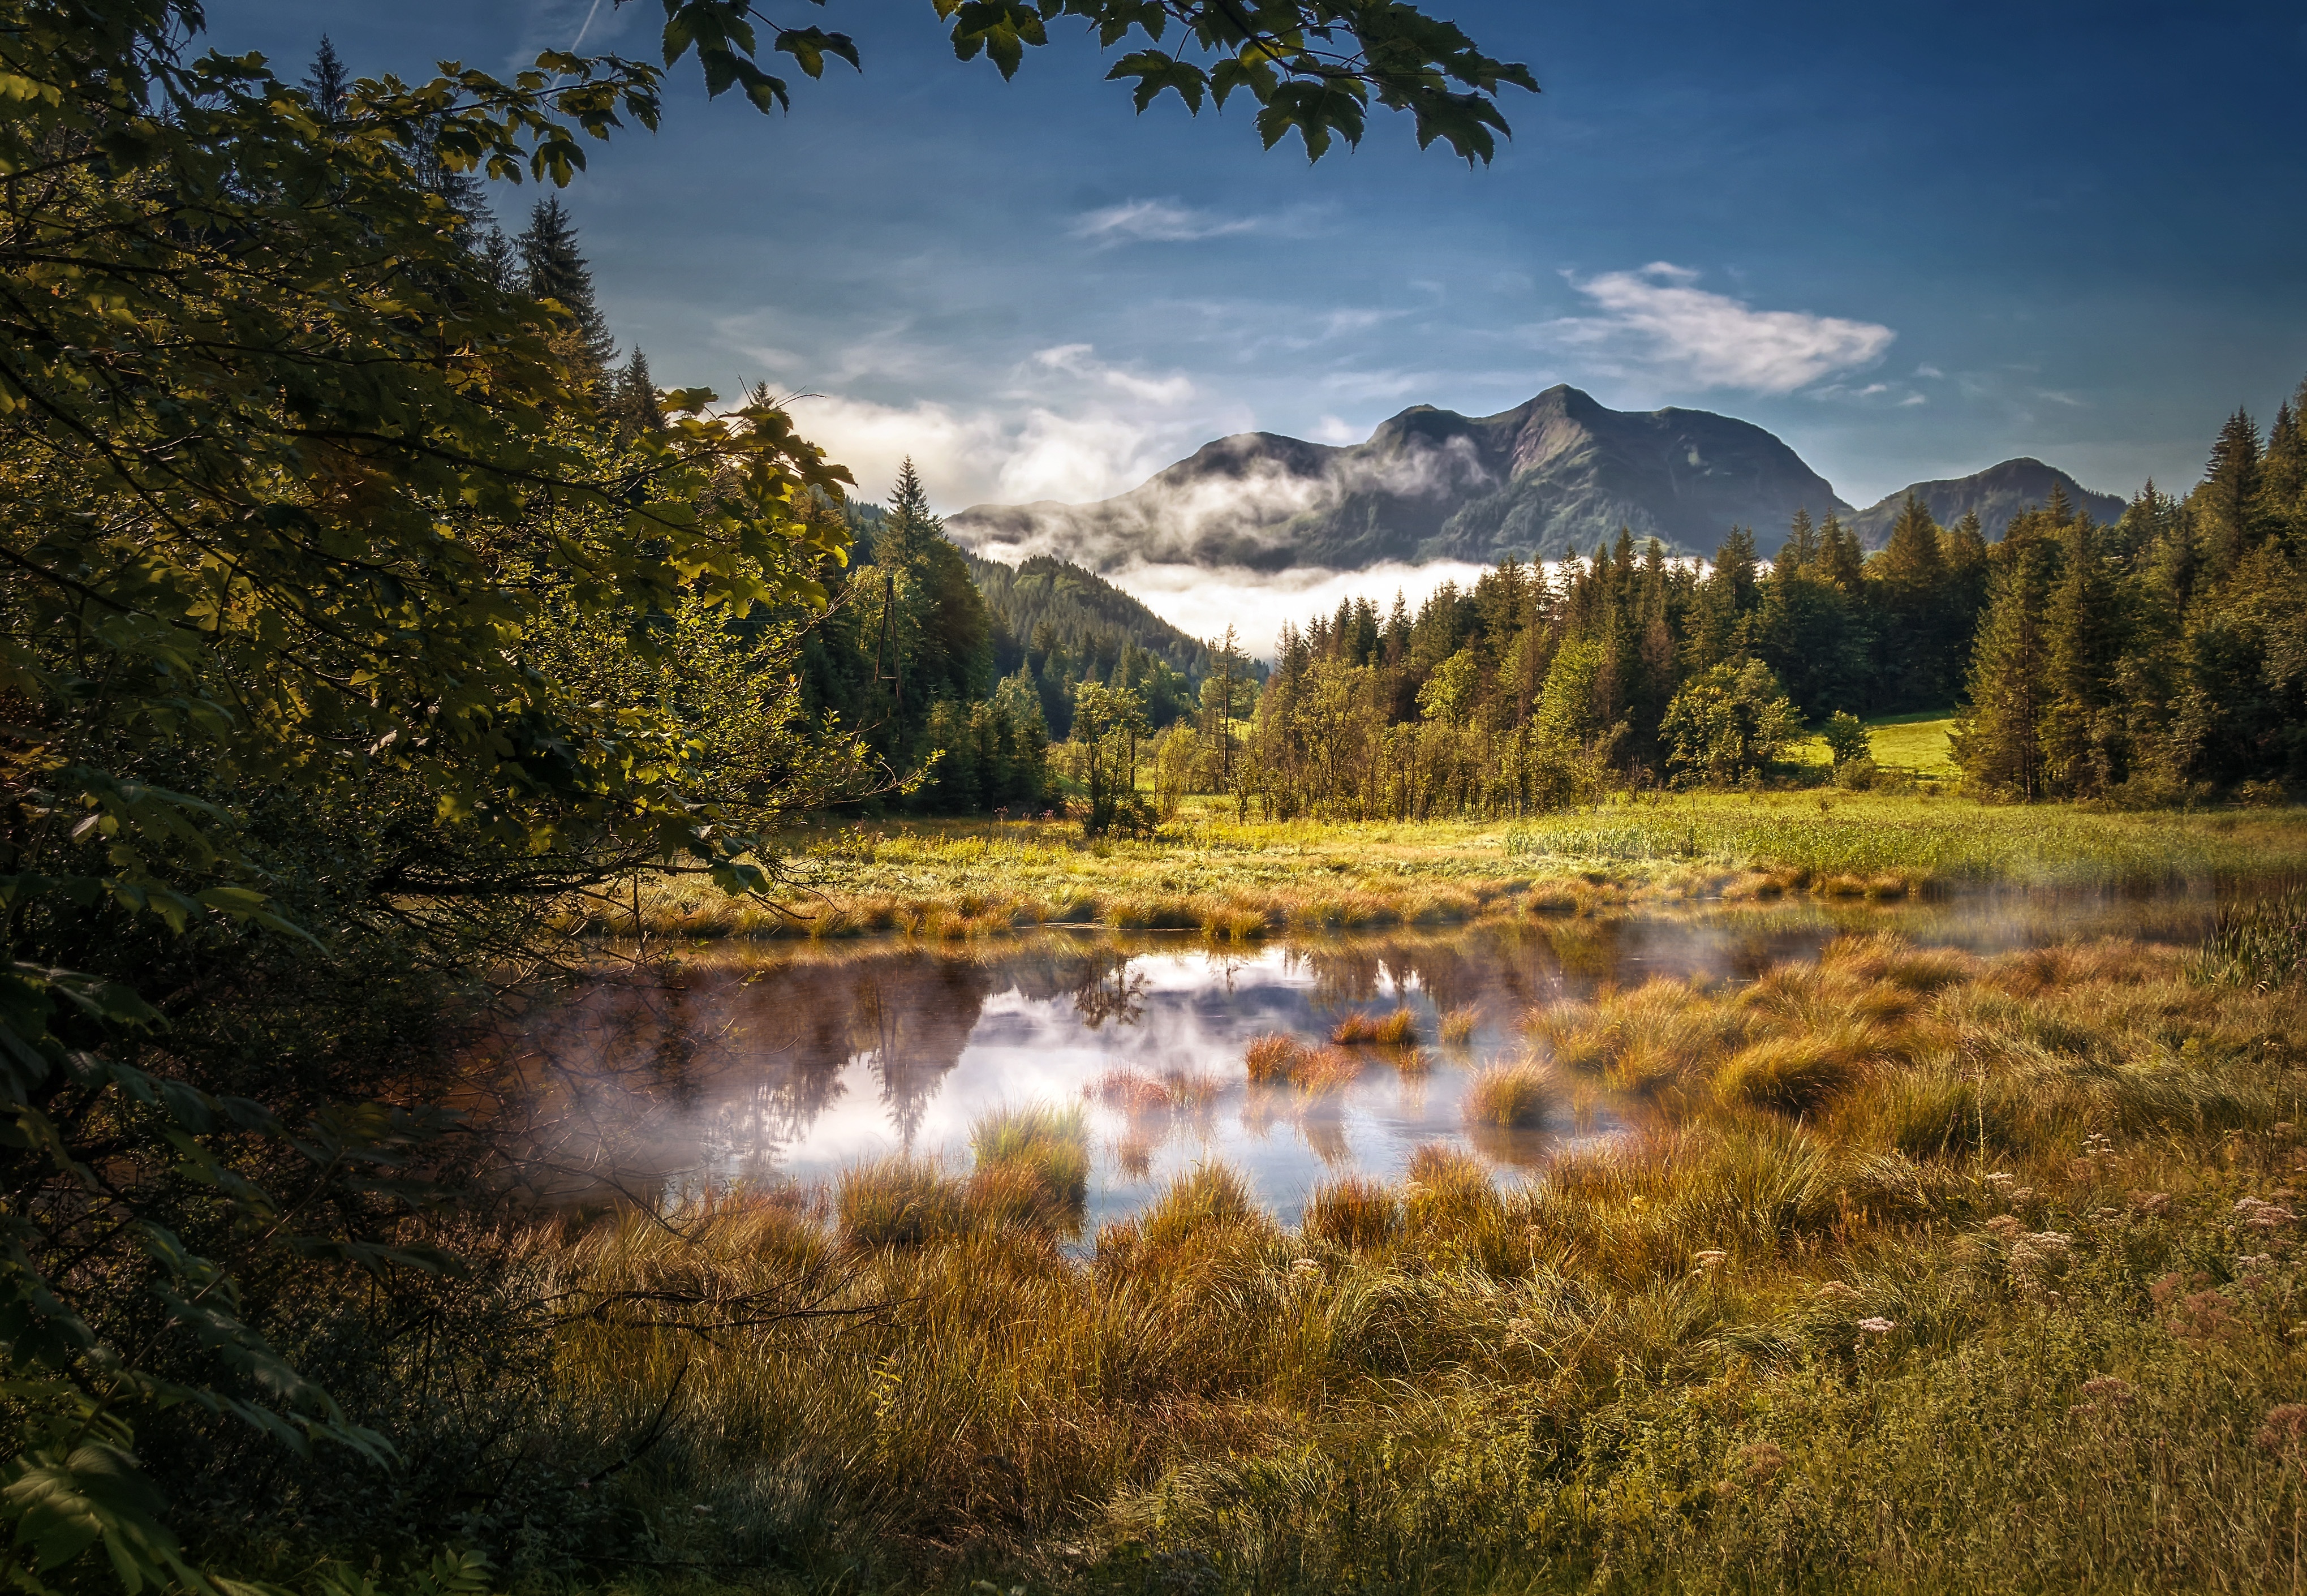
landscape, tree, nature, forest, wilderness, mountain, meadow, morning, lake, river, valley, mountain range, stream, reflection, autumn, national park, body of water, plateau, woodland, habitat, loch, ecosystem, mountain world, alpine walk, natural environment, geographical feature, atmospheric phenomenon, mountainous landforms